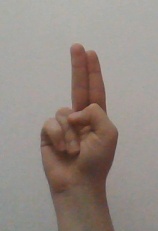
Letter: taa